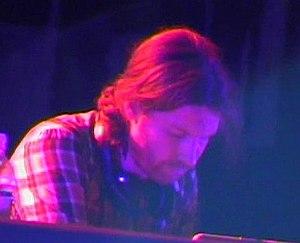
Richard David James, mieux connu sous le nom de scène Aphex Twin, est un compositeur britannique de musique électronique, né à Limerick, en Irlande, le 18 août 1971. Il grandit en Cornouailles. Il est généralement considéré comme un des artistes les plus influents de la scène électronique, en particulier dans les genres ambient techno et IDM.